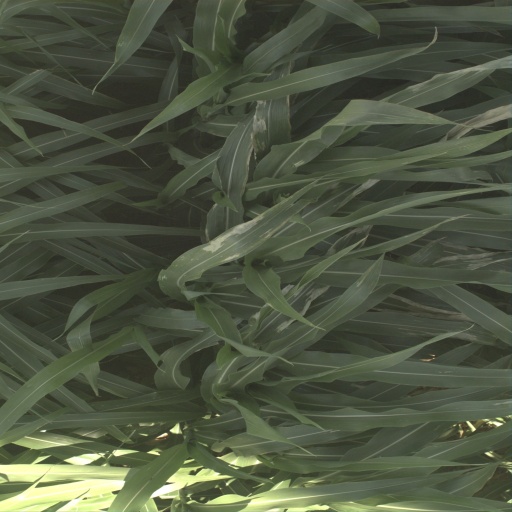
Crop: sorghum